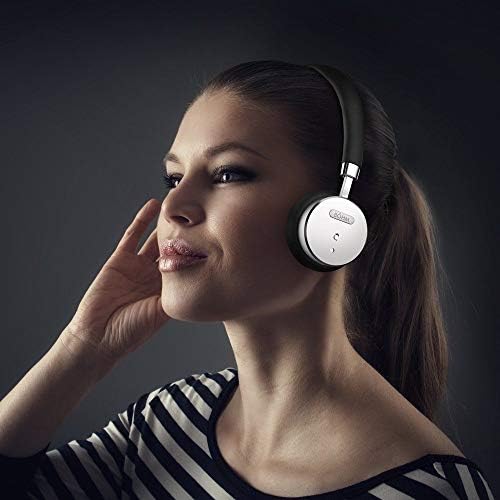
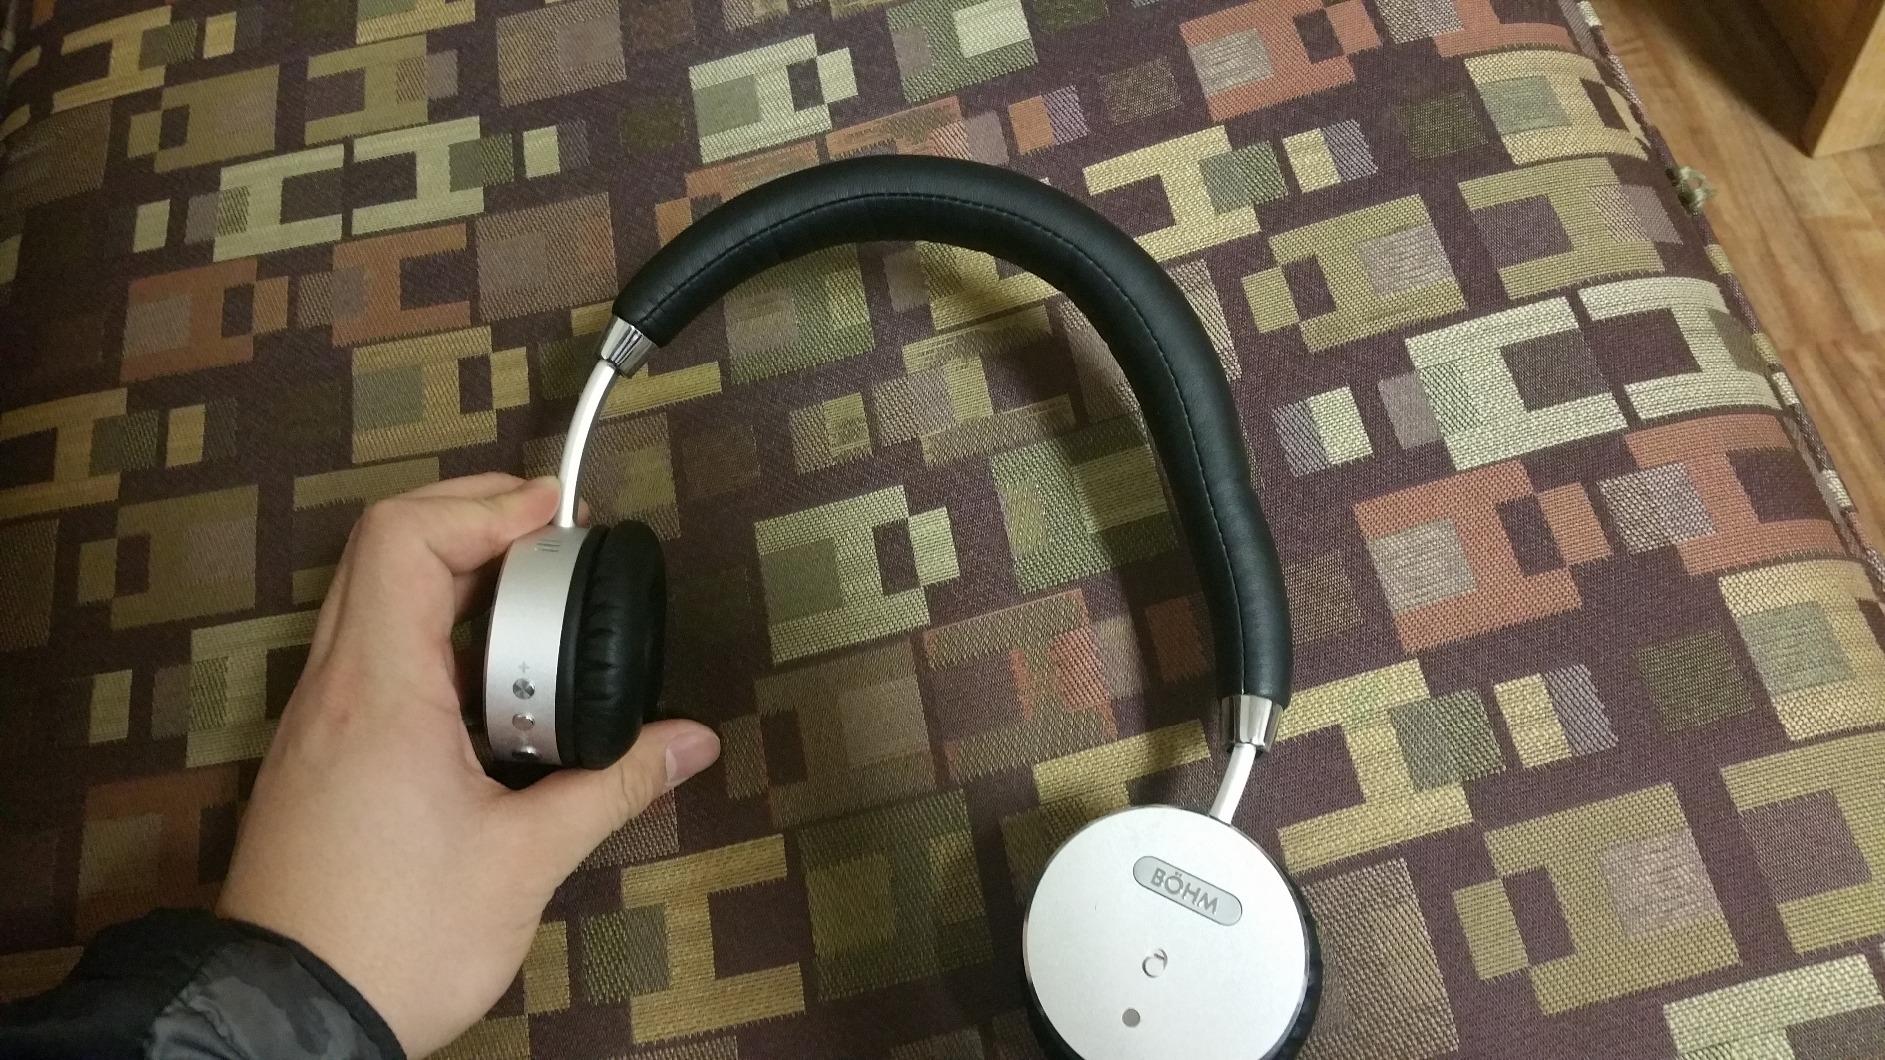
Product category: headphones
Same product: yes